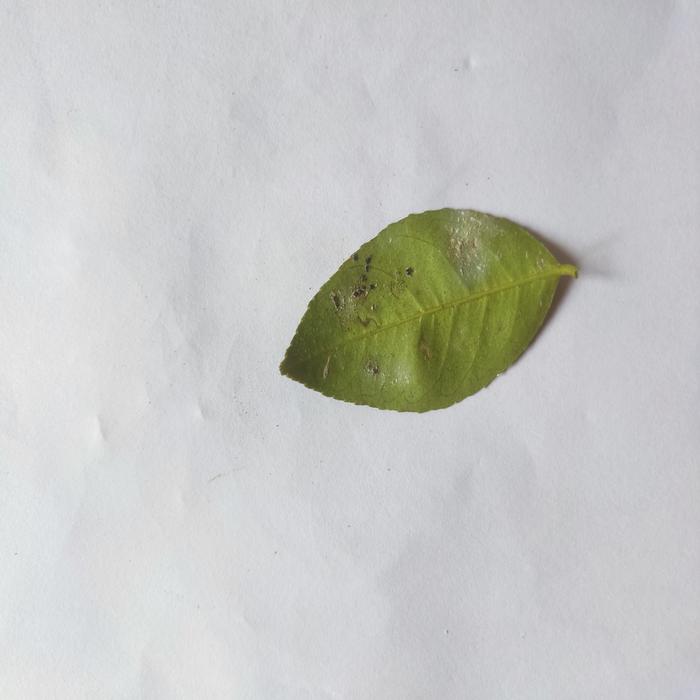
Crop: Lemon
Leaf condition: Sooty_Mold